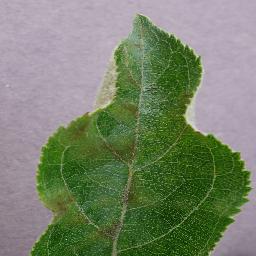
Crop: apple
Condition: scab